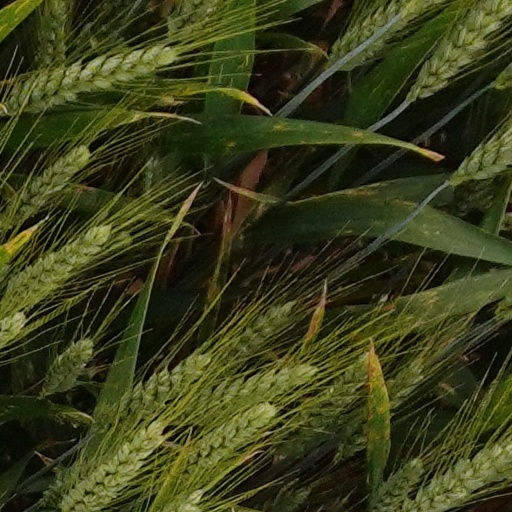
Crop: wheat